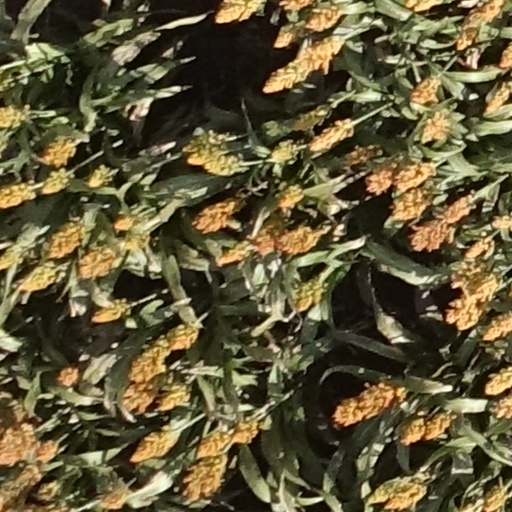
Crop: sorghum